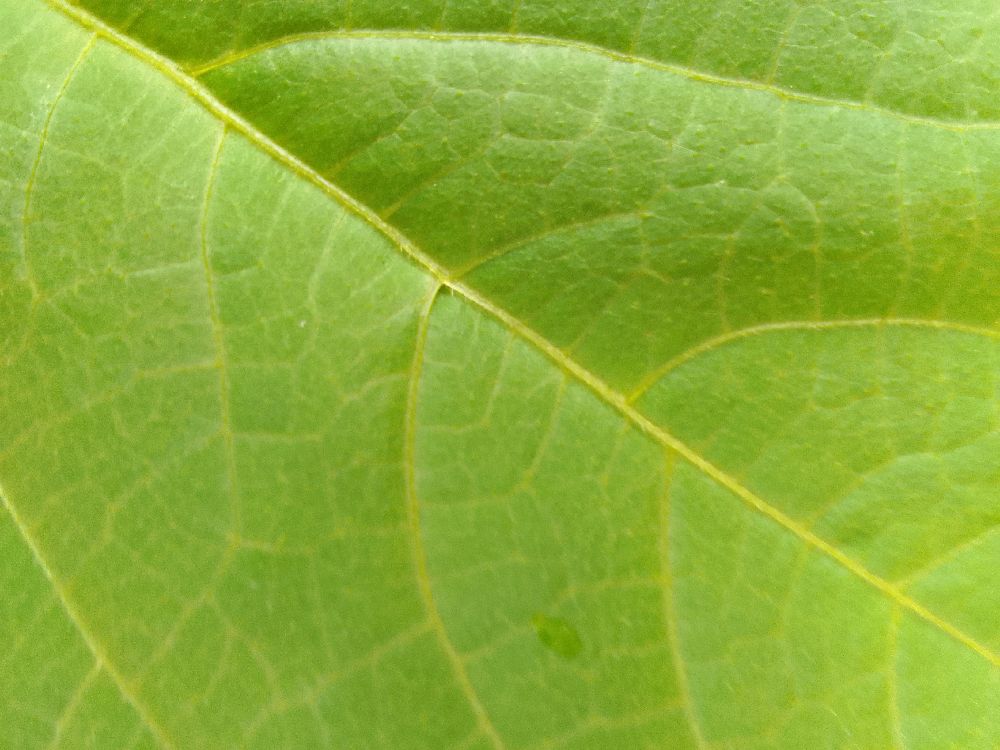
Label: healthy